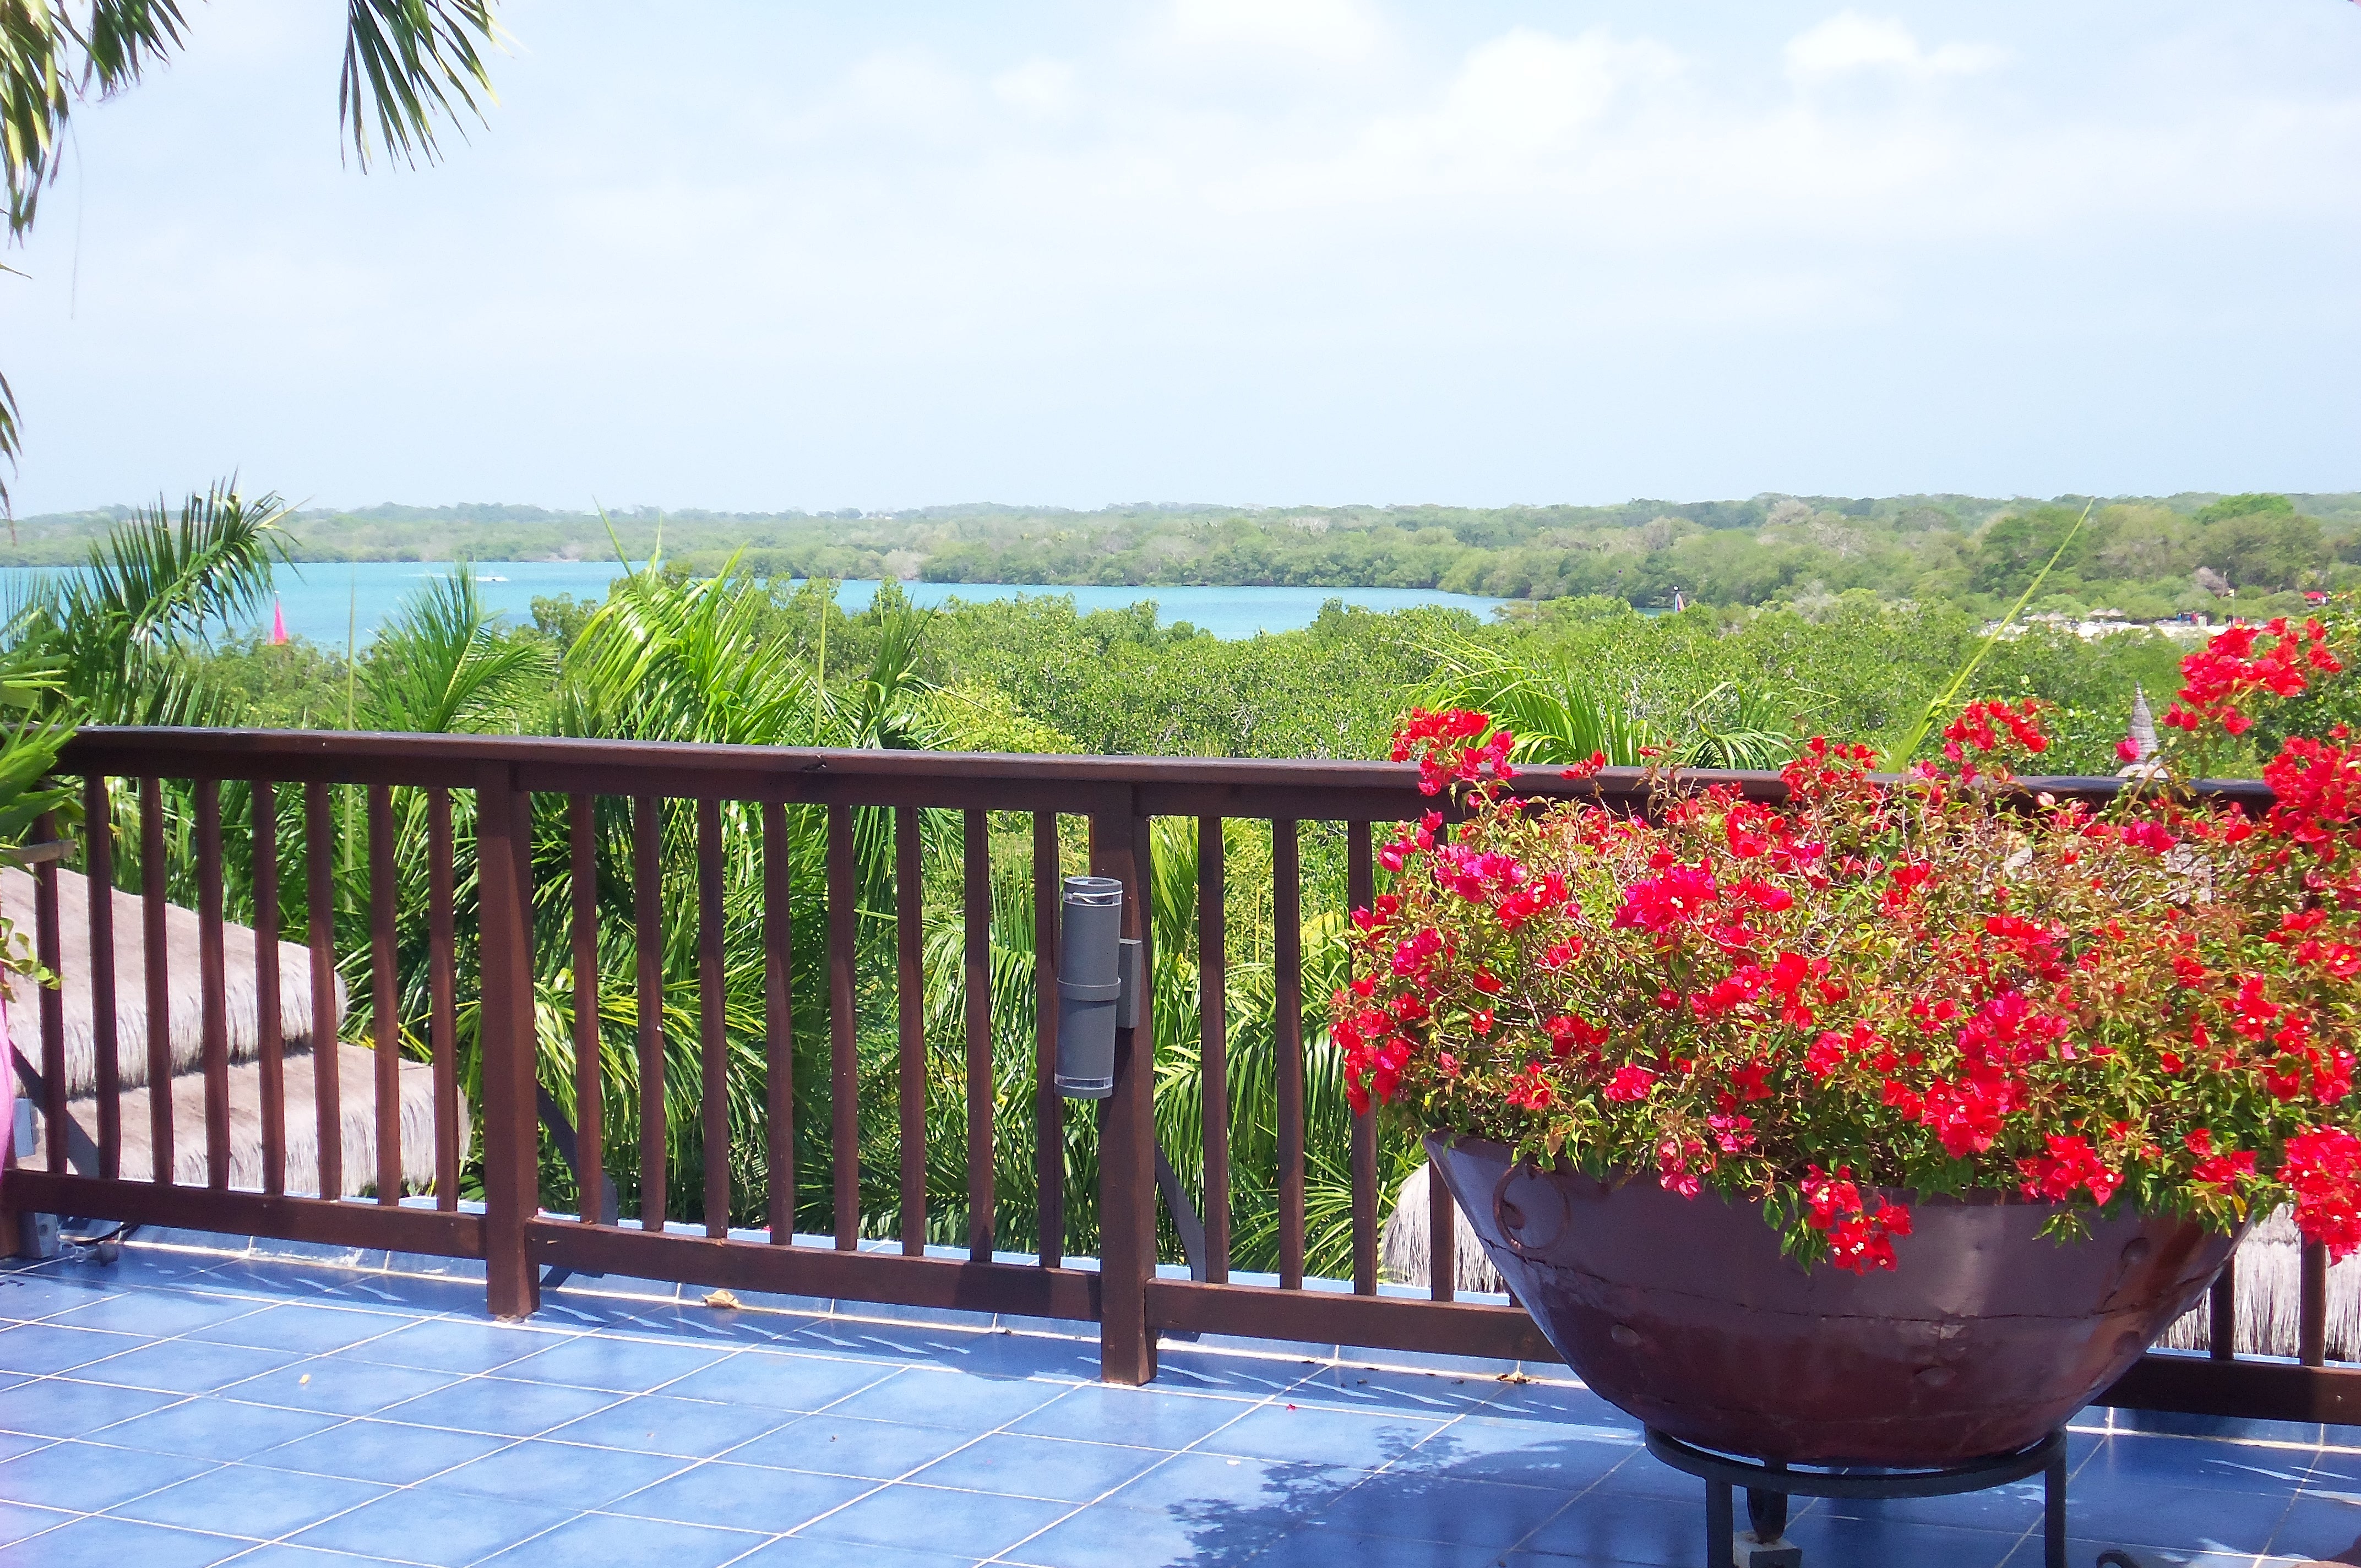
beach, landscape, sea, nature, horizon, flower, walkway, blue, costa, estate, viewpoint